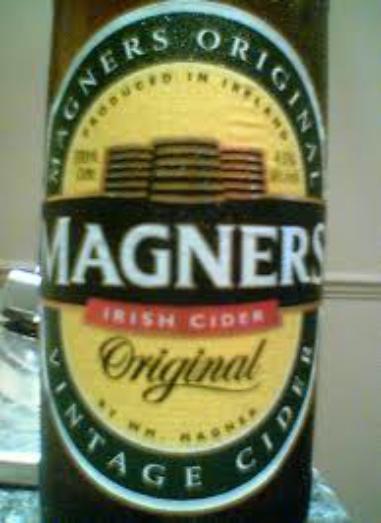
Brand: Magners Irish
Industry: Food